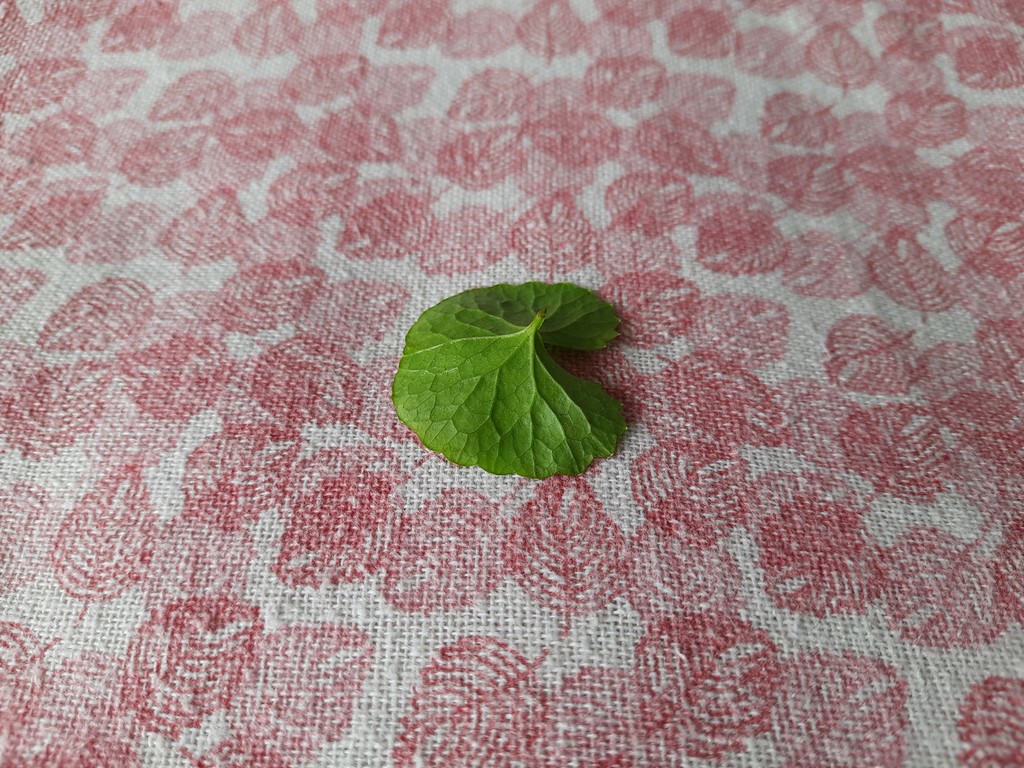
Label: Healthy